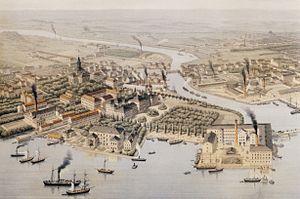
Kungsholmen est une île de Stockholm en Suède sur le lac Mälar, et qui a donné son nom à un district de la ville.